Allessandro Masnago

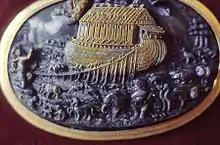
"Cameo with Noah's Ark", circa 1600. Walters Art Museum

Allessandro Masnago (Active ca. 1560 – died 1620) was an Italian jewelry maker, sculptor and miniaturist. Masnago has been described by art historians as a "great virtuoso." He was the son of Italian engraver Giovanni Antonio.